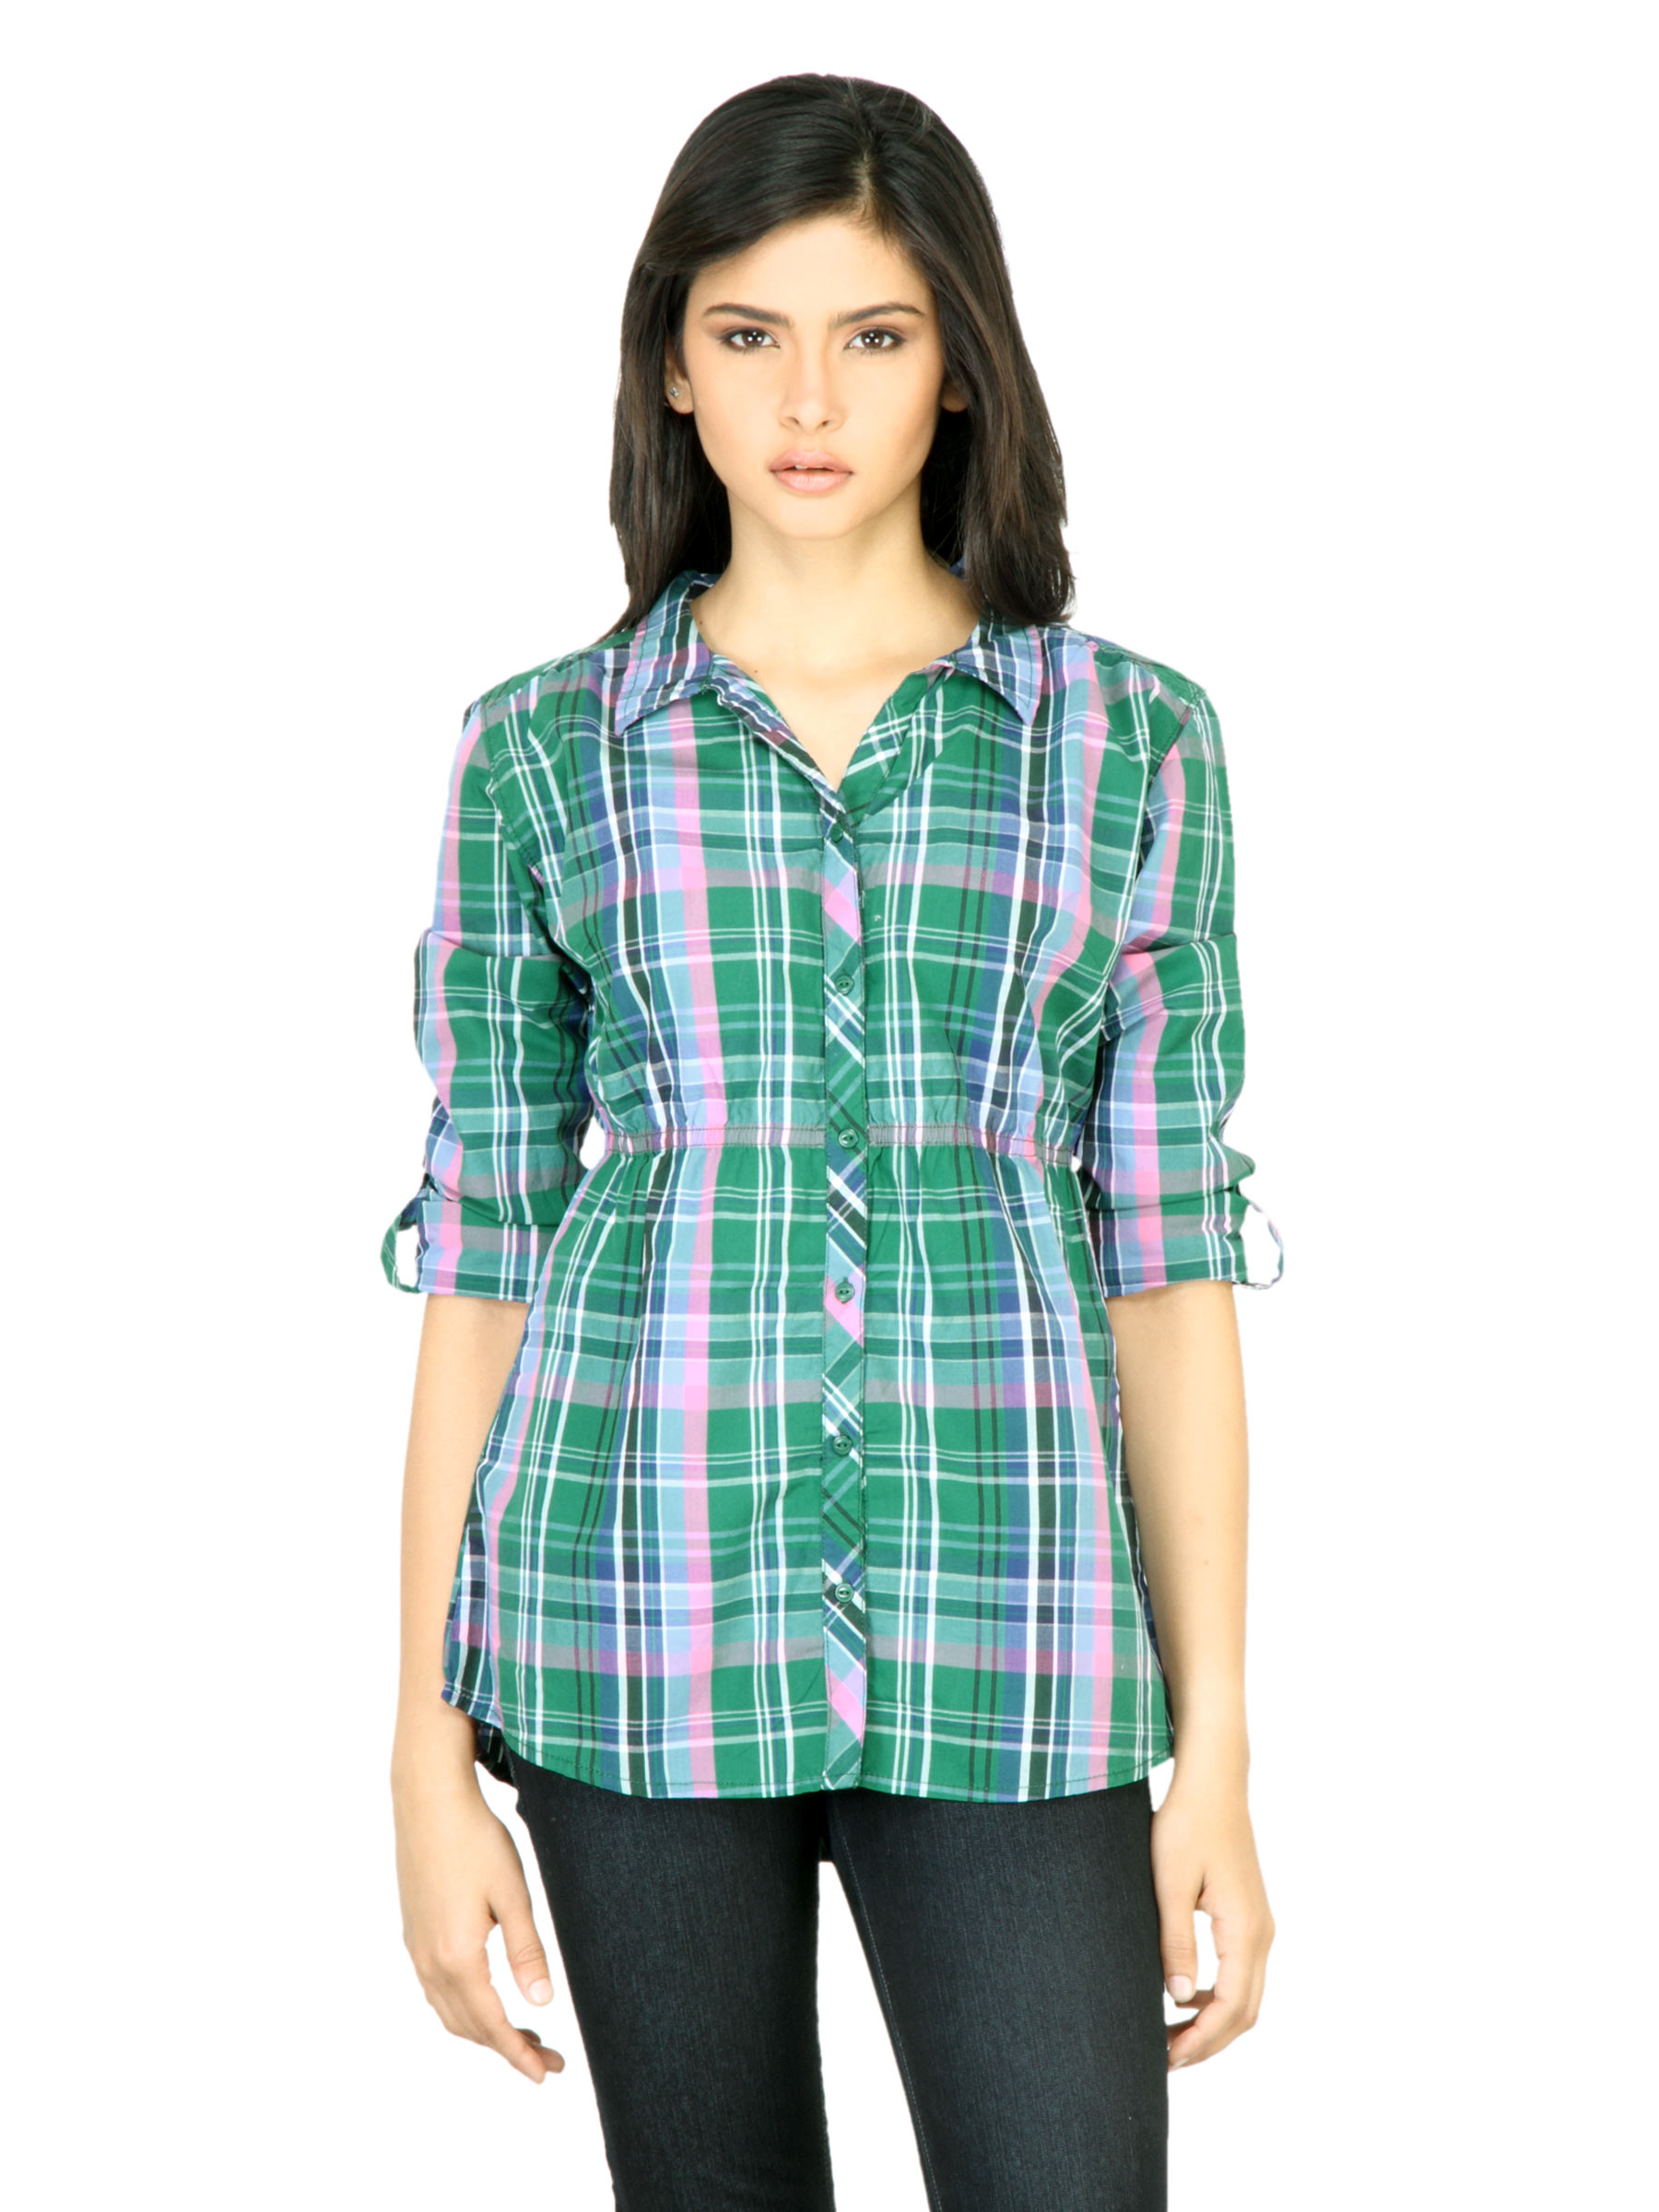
Wrangler Women Roll Up Green Shirt
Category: Apparel / Topwear / Shirts
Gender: Women
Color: Green
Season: Fall 2011
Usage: Casual